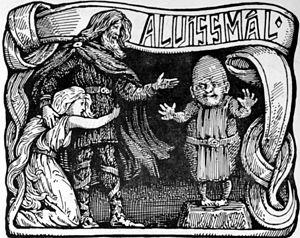
Alvíss est un nain dans la mythologie nordique.
Thor est le dieu du Tonnerre dans la mythologie nordique. Il est l'un des principaux dieux du panthéon nordique, et fut vénéré dans l'ensemble du monde germanique. On trouve ainsi différentes formes et graphies de son nom selon les époques et les régions du monde germanique : Þórr en vieux norrois, Þunor en anglo-saxon, Þonar en frison occidental, Donar en vieux haut-allemand, etc. Initialement, Thor est le « Tonnerre », un attribut du Ciel-Père.
Dans la mythologie nordique, les Alvíssmál sont un poème de l'Edda poétique datant probablement des XIIᵉ ou XIIIᵉ siècles qui présente une conversation entre le dieu Thor et le nain Alvíss. Le poème est didactique, se présentant sous forme de questions et de réponses ; il est ainsi comparable à l'autre poème eddique les Vafþrúðnismál. Ce poème est notable par la forte utilisation du heiti, qui est une sorte de synonyme souvent utilisé en poésie skaldique, moins élaboré mais comparable au kenning.